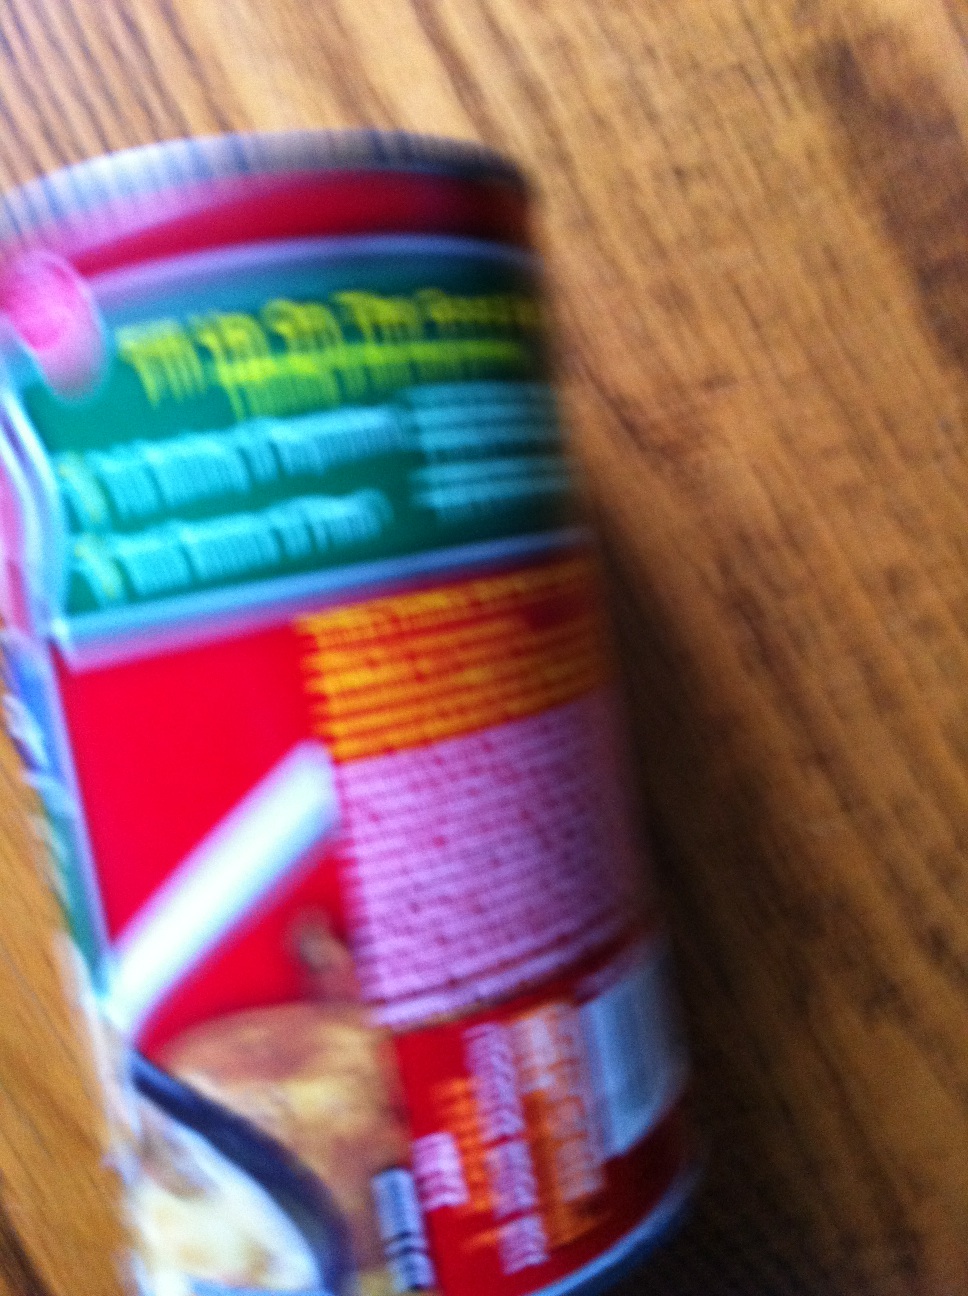Question: What is in this can?
Answer: soup